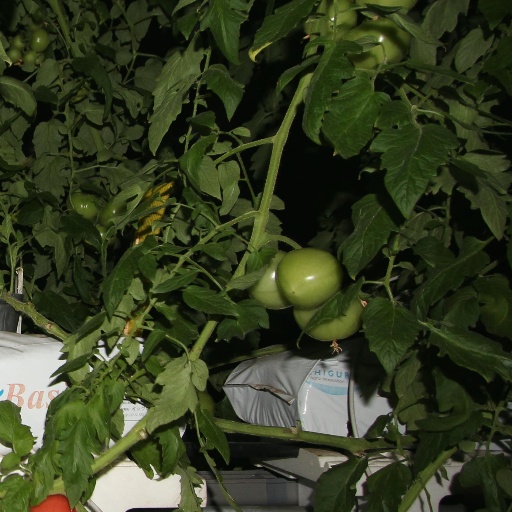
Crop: tomato